Mölln (Lauenb) station

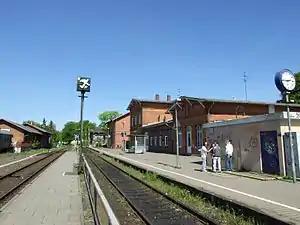

Mölln (Lauenburg) station is located in the Mölln in the district of Herzogtum Lauenburg in the German state of Schleswig-Holstein. The first station building was opened simultaneously with the Lübeck–Lüneburg railway on 16 October 1851, but was later demolished.